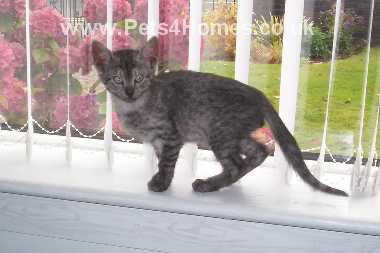
Animal: cat
Breed: Egyptian Mau